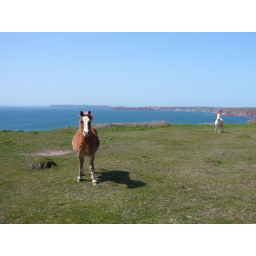
Some horses we encountered whilst walking along the Pembrokeshire Coastal Path in Wales.